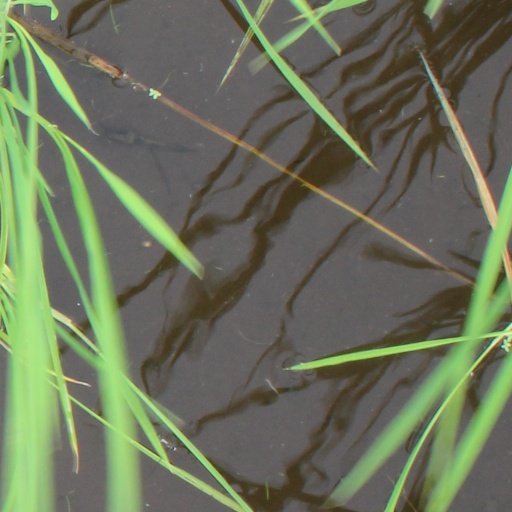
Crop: rice